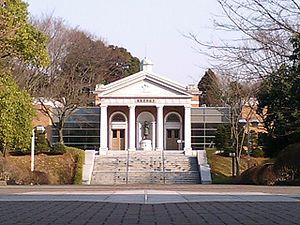
L'université de Takushoku est une université privée japonaise fondée en 1900 par le prince Tarō Katsura. L'université est située à Tokyo et a deux campus : le campus principal dans l'arrondissement de Bunkyō, et un campus secondaire dans l'arrondissement d'Hachiōji. L'université de Takushoku a cinq corps enseignant commerce, sciences politiques et sciences économiques, langues étrangères, études internationales, et technologie.